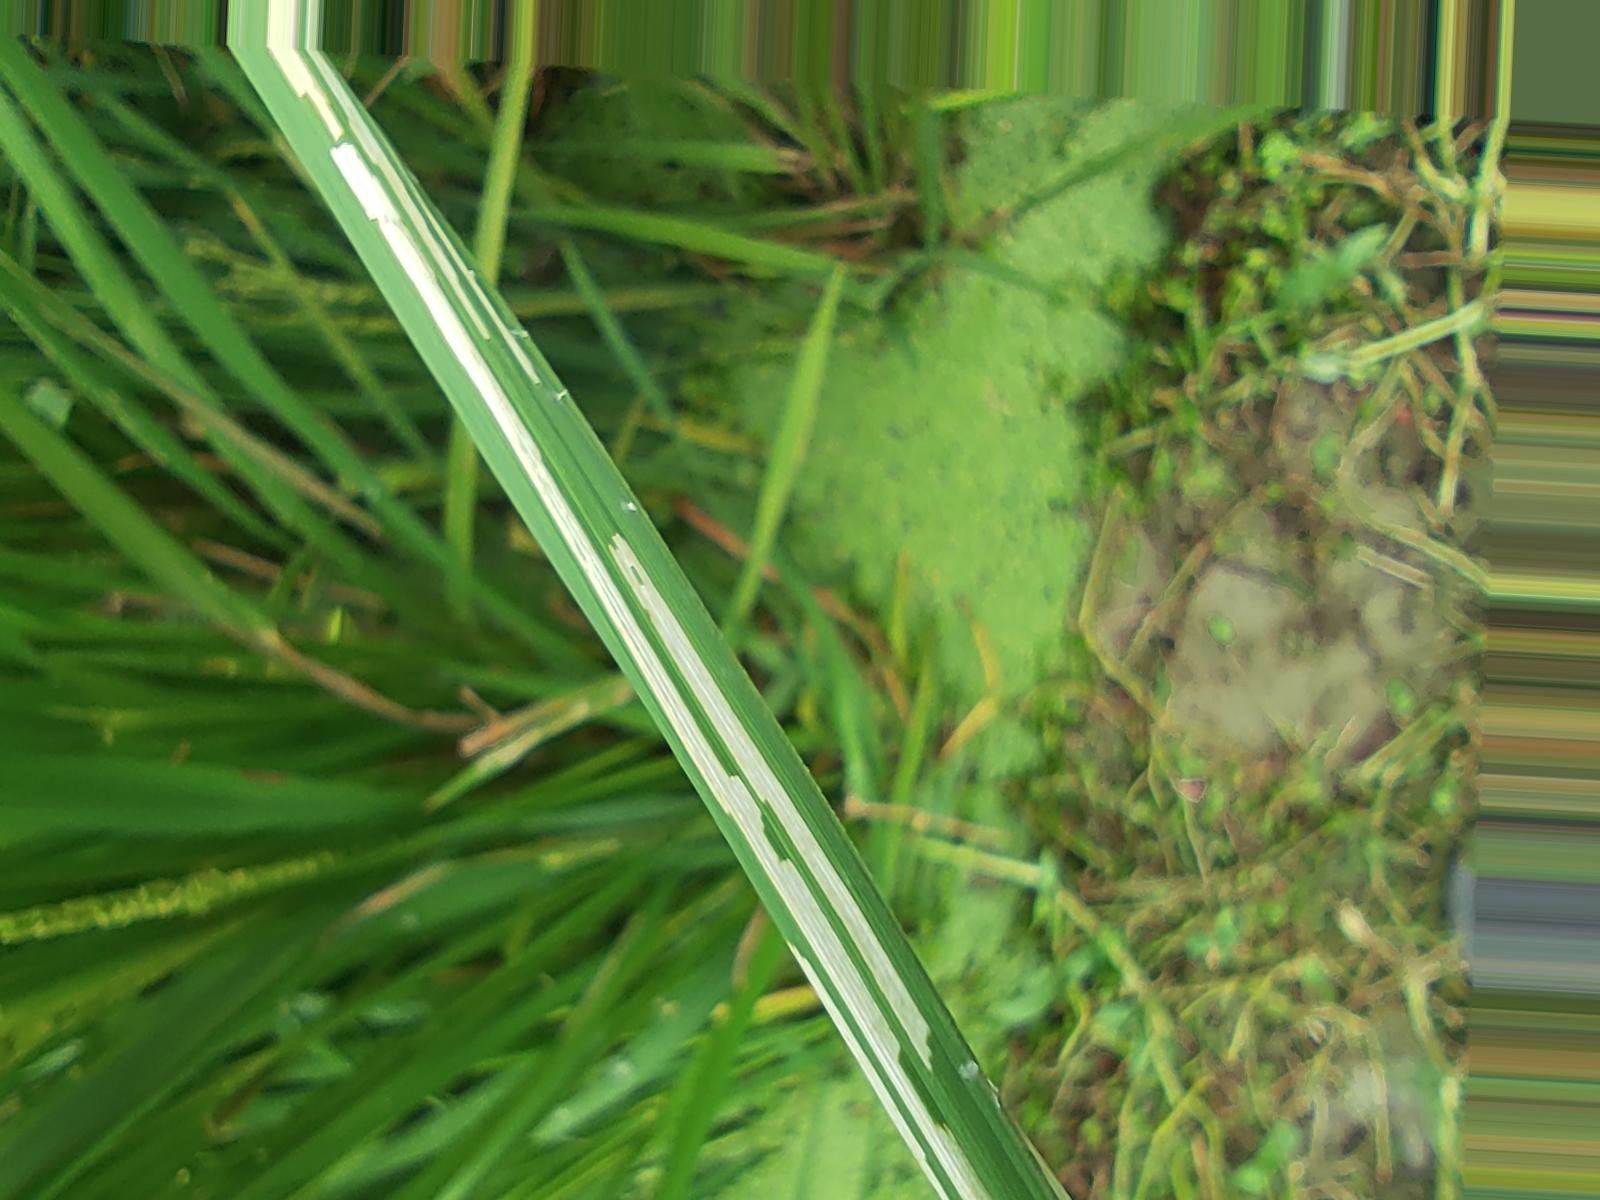
Nhãn: Sâu gai ( Hispa )